Jason Giambi

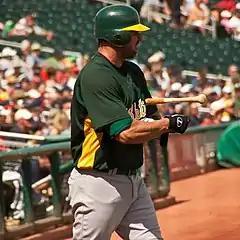
Giambi during his tenure with the Oakland Athletics in 2009 spring training

On January 6, 2009, Giambi agreed to sign with the Oakland Athletics. He officially re-joined the A's the next day, and was given his old No. 16 jersey. Giambi hit his first home run since returning to the Athletics on April 25, 2009.